Richard Strauss

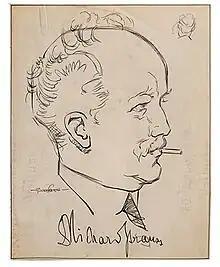
Signed drawing by Manuel Rosenberg 1927

In March 1933, when Strauss was 68, Adolf Hitler rose to power. Strauss never joined the Nazi Party, and studiously avoided Nazi forms of greeting. For reasons of expediency, however, he was initially drawn into cooperating with the early Nazi regime in the hope that Hitler—an ardent Wagnerian and music lover who had admired Strauss's work since viewing "Salome" in 1907—would promote German art and culture. Strauss's need to protect his Jewish daughter-in-law and Jewish grandchildren also motivated his behavior, in addition to his determination to preserve and conduct the music of banned composers such as Gustav Mahler and Claude Debussy.